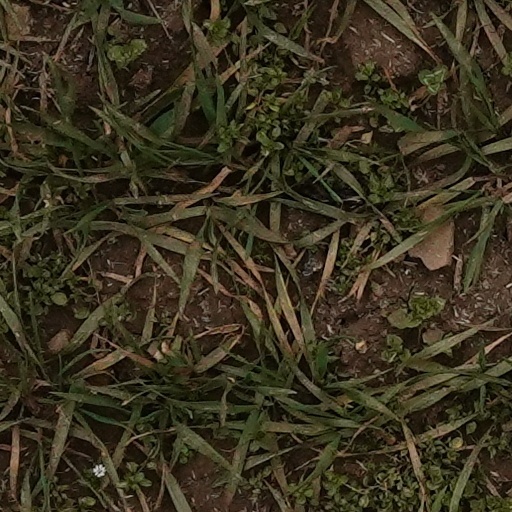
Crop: wheat